Architecture of Madagascar

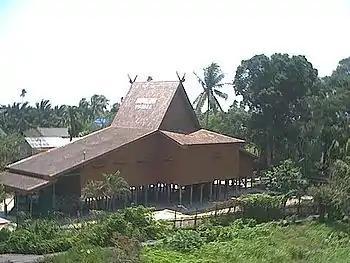
This house in South Kalimantan bears many of the iconic construction features brought from Borneo to Madagascar two thousand years ago: wood plank walls, piles to raise the house from the ground and a steeply sloping roof topped with crossed gable beams to form "roof horns."

The architecture of Madagascar is unique in Africa, bearing strong resemblance to the architecture of southern Borneo from which the earliest inhabitants of Madagascar are believed to have emigrated. Traditional construction in this part of Borneo, also known as South Kalimantan, is distinguished by rectangular houses raised on piles. The roof, which is supported by a central pillar, is steeply sloped; the gable beams cross to form roof horns that may be decoratively carved. The central Highlands of Madagascar are populated by the Merina, peoples who bear strong physiological and cultural resemblance to their Kalimantan ancestors; here, the traditional wooden houses of the aristocracy feature a central pillar ("andry") supporting a steeply sloped roof decorated with roof horns ("tandro-trano"). In the southeast of Madagascar, actual zebu horns were traditionally affixed to the gable peak. Throughout Madagascar, houses are rectangular with a gabled roof as in Kalimantan, central pillars are widespread, and in all but a handful of regions, traditional homes are built on piles in a manner handed down from generation to generation, regardless of whether the feature is suited to local conditions.